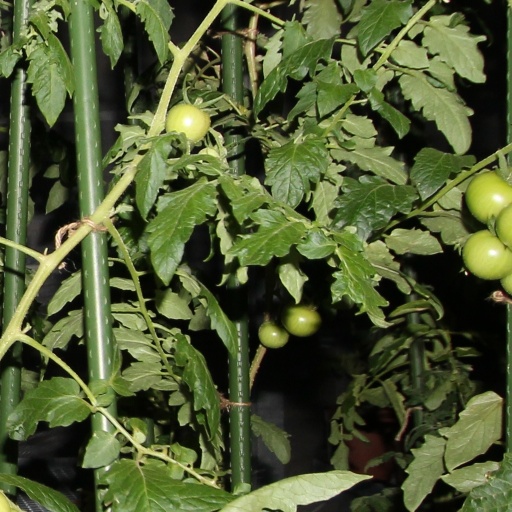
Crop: tomato